Clint Bowyer

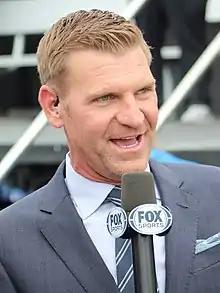
Bowyer in 2022

Clinton Aaron Bowyer (born May 30, 1979) is an American semi-retired professional stock car racing driver and commentator for "NASCAR on Fox". He last competed part-time in the NASCAR Craftsman Truck Series, driving the No. 7 Chevrolet Silverado for Spire Motorsports.